Herman Melville

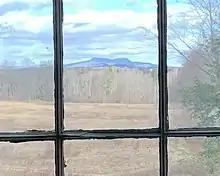
Mount Greylock, the highest elevation in Massachusetts, as seen from Melville's writing desk in Pittsfield

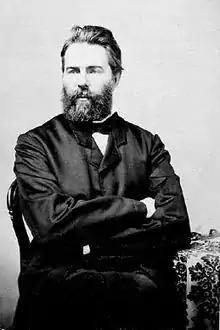
Melville in 1861

The earliest surviving mention of "Moby-Dick" is from a May 1, 1850, letter in which Melville told fellow sea author Richard Henry Dana Jr. "I am half way in the work." In June, he described the book to his English publisher as "a romance of adventure, founded upon certain wild legends in the Southern Sperm Whale Fisheries," and promised it would be done by the fall. The original manuscript has not survived. That summer, Melville read Thomas Carlyle, borrowing copies of "Sartor Resartus" (1833–34) and "On Heroes, Hero-Worship, & the Heroic in History" (1841) from the library of his friend Evert Duyckinck. These readings proved significant, occurring as Melville radically transformed his initial plan for the novel over the next several months, conceiving what Delbanco described in 2005 as "the most ambitious book ever conceived by an American writer".